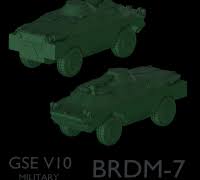
Label: BRDM